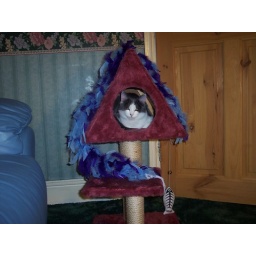
Betty in her new pink house